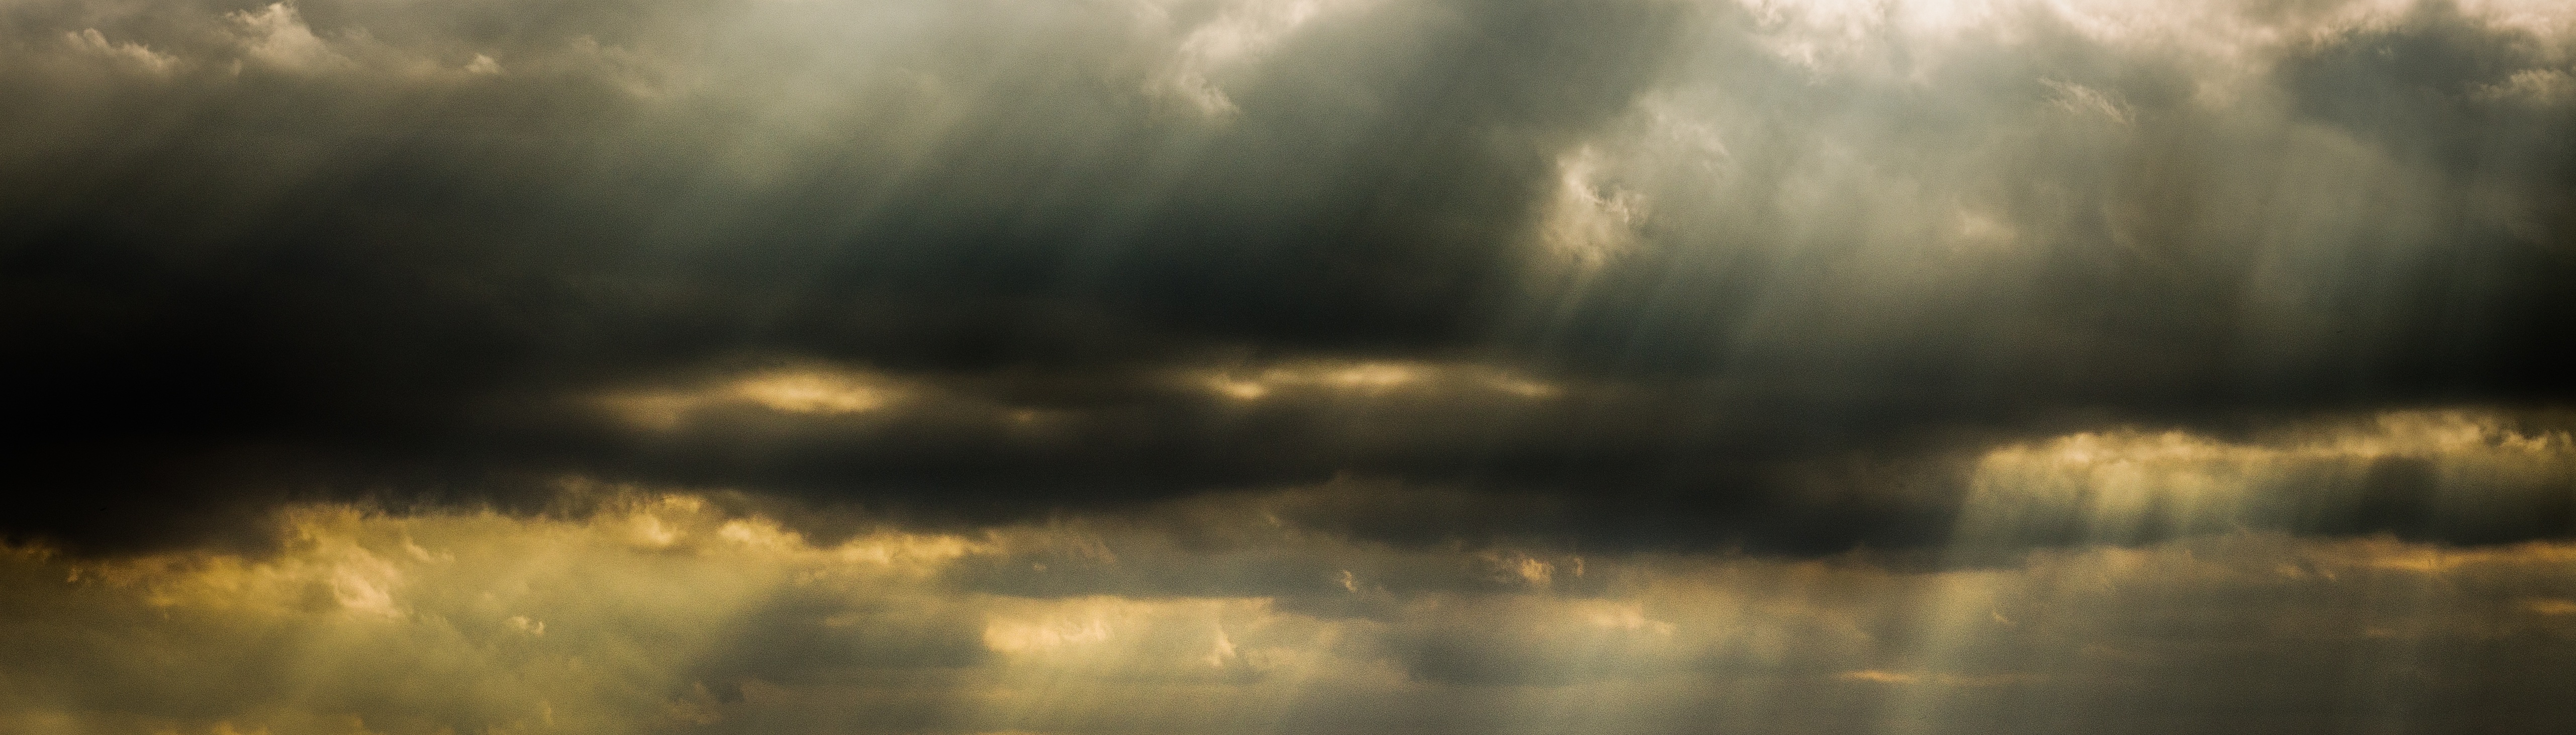
cloud, sunlight, rain, atmosphere, dark, heaven, weather, hdr, phenomenon, meteorological phenomenon